Dragonbane

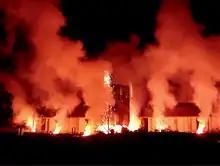
Cinderhill Temple Fireworks

The game events took place in the fictional village of Cinderhill. The game setting was based on the world of Valenor, from Mike Pohjola's game Myrskyn aika (Age of the Storm). The setting mixed influences from the late Iron Age and the Middle Ages. The game aimed for total immersion and there was no out-of-character area.